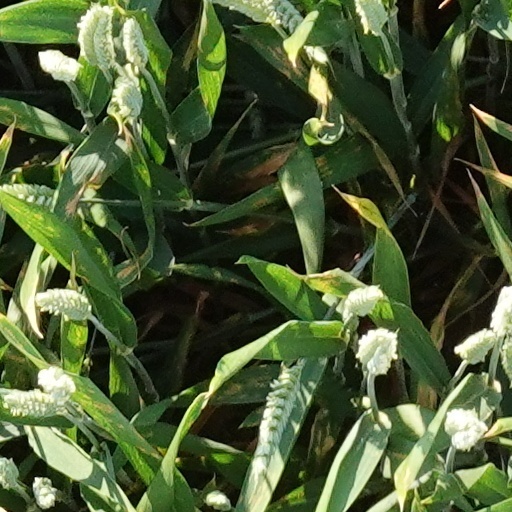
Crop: wheat